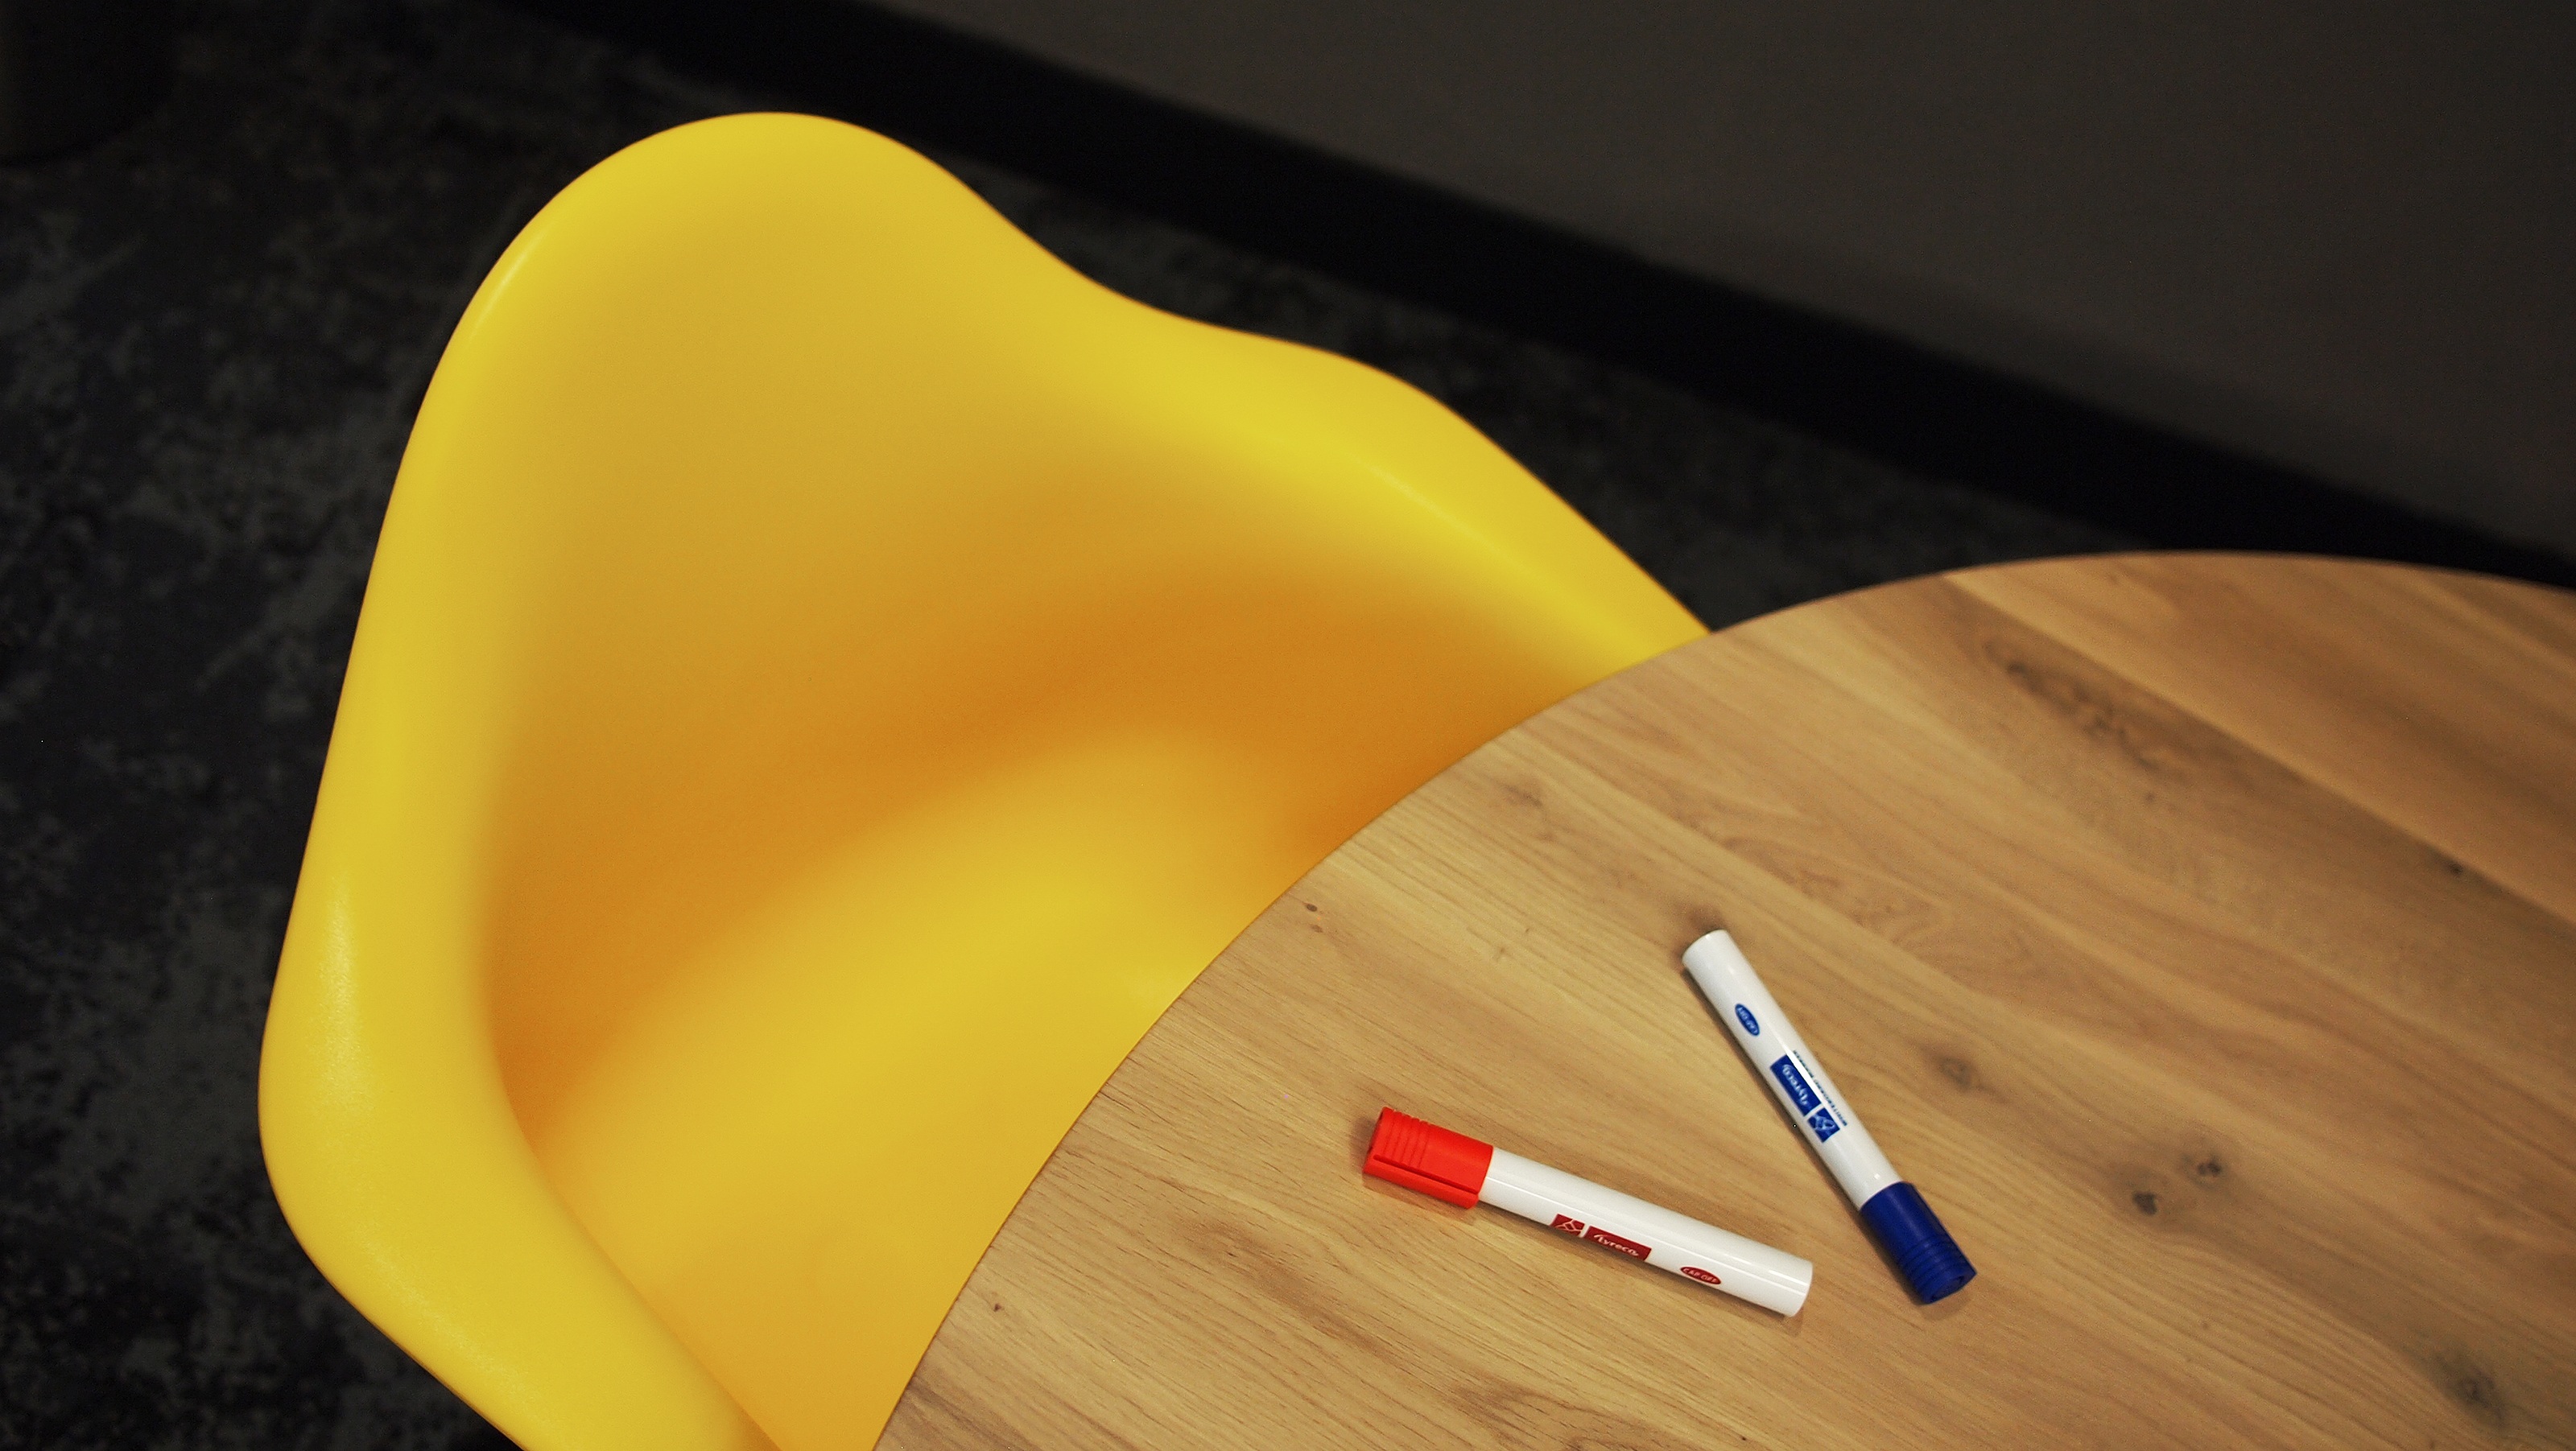
work, table, flower, petal, chair, interior, meeting, young, color, sitting, corporate, surfboard, office, professional, business, furniture, room, yellow, decor, modern, modern interior, furnishing, startup, company, nobody, macro photography, office furniture, entrepreneur, brainstorm, co working, modern office, office interior, office room, modern office interior, surfing equipment and supplies